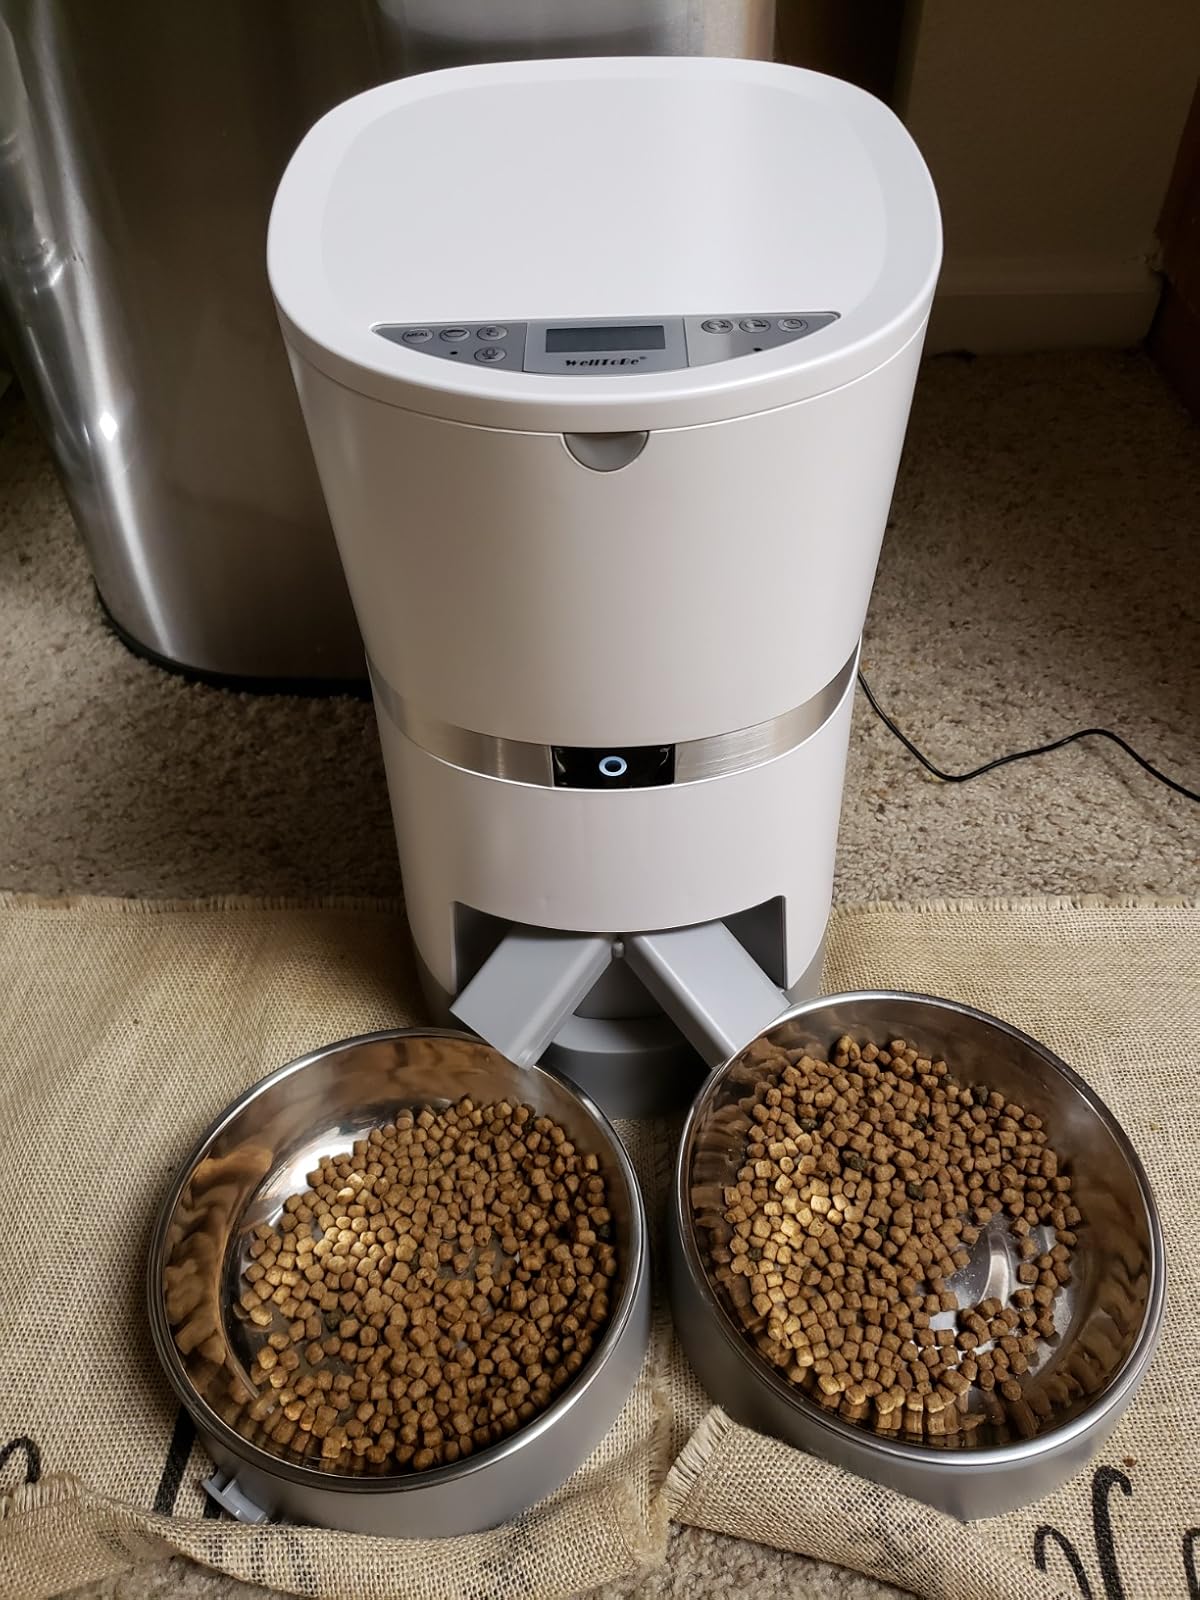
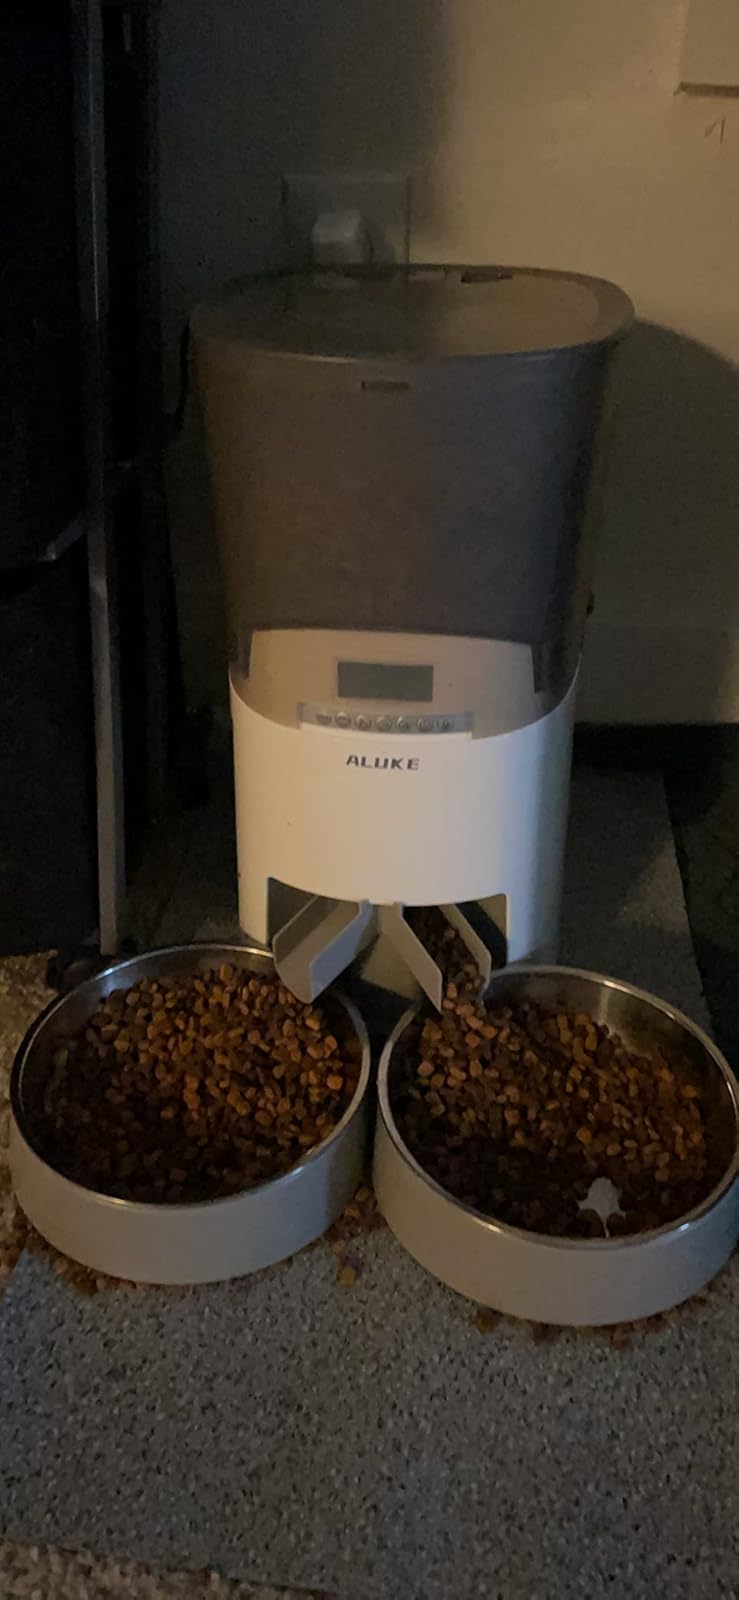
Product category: items_feeder
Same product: no